Tårnby FF

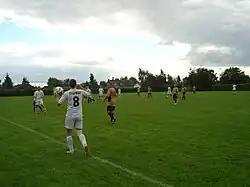
Tårnby FF in a Series 2 match against Olympia ÅK in August 2007 at the former home ground at Pilegårdsskolen.

After the difficult start-up phase, where i.a. the club's new home ground was closed for the winter during a period, the club its inaugural season in the ninth tier KBU Series 4 in a group consisting exclusively of first teams. The club's first official competitive match was played on 3 April 2005. Kløvermarkens Idrætsanlæg hosted the match as a temporary home ground, against FC Pharma which ended in a 7–0 win in front of 41 spectators. The club's official new home ground was inaugurated on 18 April with a 4–4 draw against FC Nanoq, where a Tårnby FF player received a yellow card for the first time. In the first season, a spectator record was set at home with 68 spectators in a match against Club Wowern on 4 May – a record that still stood at the end of 2006. The club's first defeat occurred on 9 September in a match against FC Pharma, which was lost by the numbers 4–0.